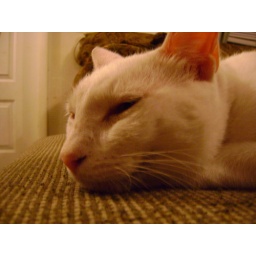
one of the white cats, probably dumb-bee sleeping in the living room